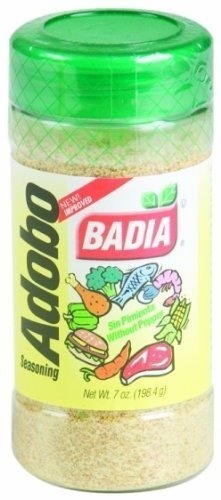
Item Name: Badia Adobo without Pepper, 7-Ounce (Pack of 12) ( Value Bulk Multi-pack)
Value: 84.0
Unit: Fl Oz

Price: 7.03